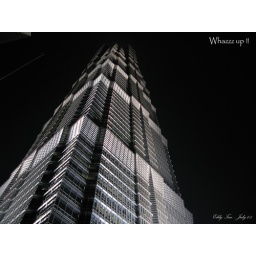
Taken from the ground floor of Shanghai's tallest hotel located in Pudong, Hyatt (Jinmao).